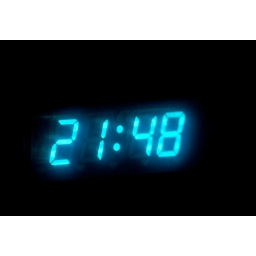
A late shift in the office today meant I got home rather late. This sight greeted my from the kitchen.